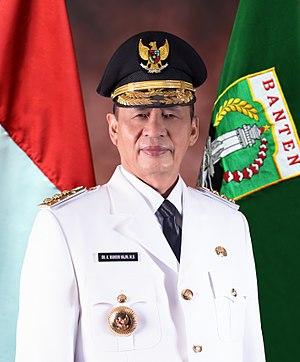
Wahidin Halim est un homme politique indonésien, gouverneur de Banten depuis 2017.